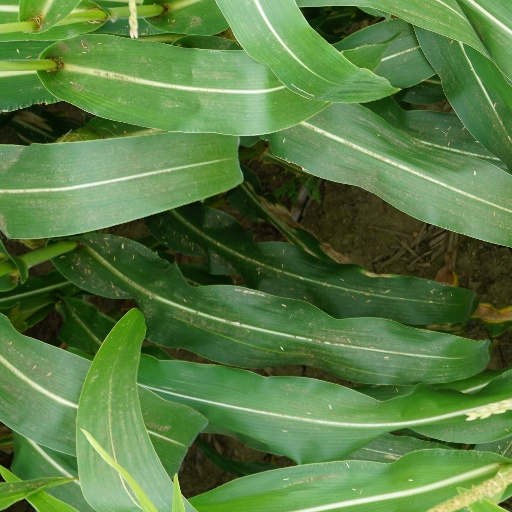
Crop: maize; corn